Adam and Joe

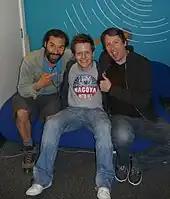
A fan with Adam and Joe at BBC 6 Music in 2009

Adam and Joe began presenting the BBC Radio 6 Music Saturday morning show in October 2007. Features on the show included "Song Wars", where they both composed original compositions based on a common theme. Listeners then voted for which song they think is the best. "Text the Nation" was another regular feature where listeners provided anecdotes based on a theme or question set by Adam and Joe. Themes have included "Childhood Misconceptions" and "Horror Film Ideas". The "Text the Nation" feature was also instrumental in the uncovering and subsequent popularisation of the Stephen! call and response.